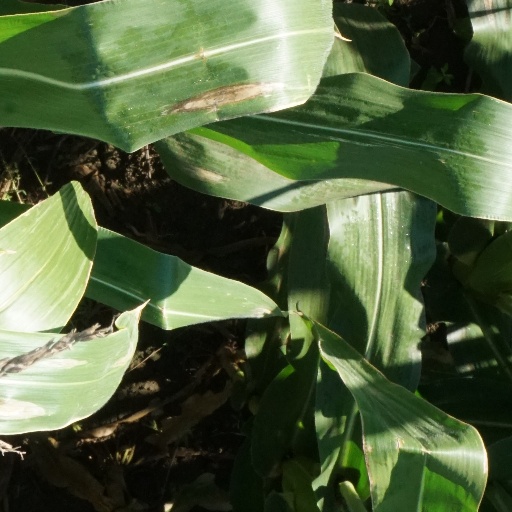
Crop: maize; corn